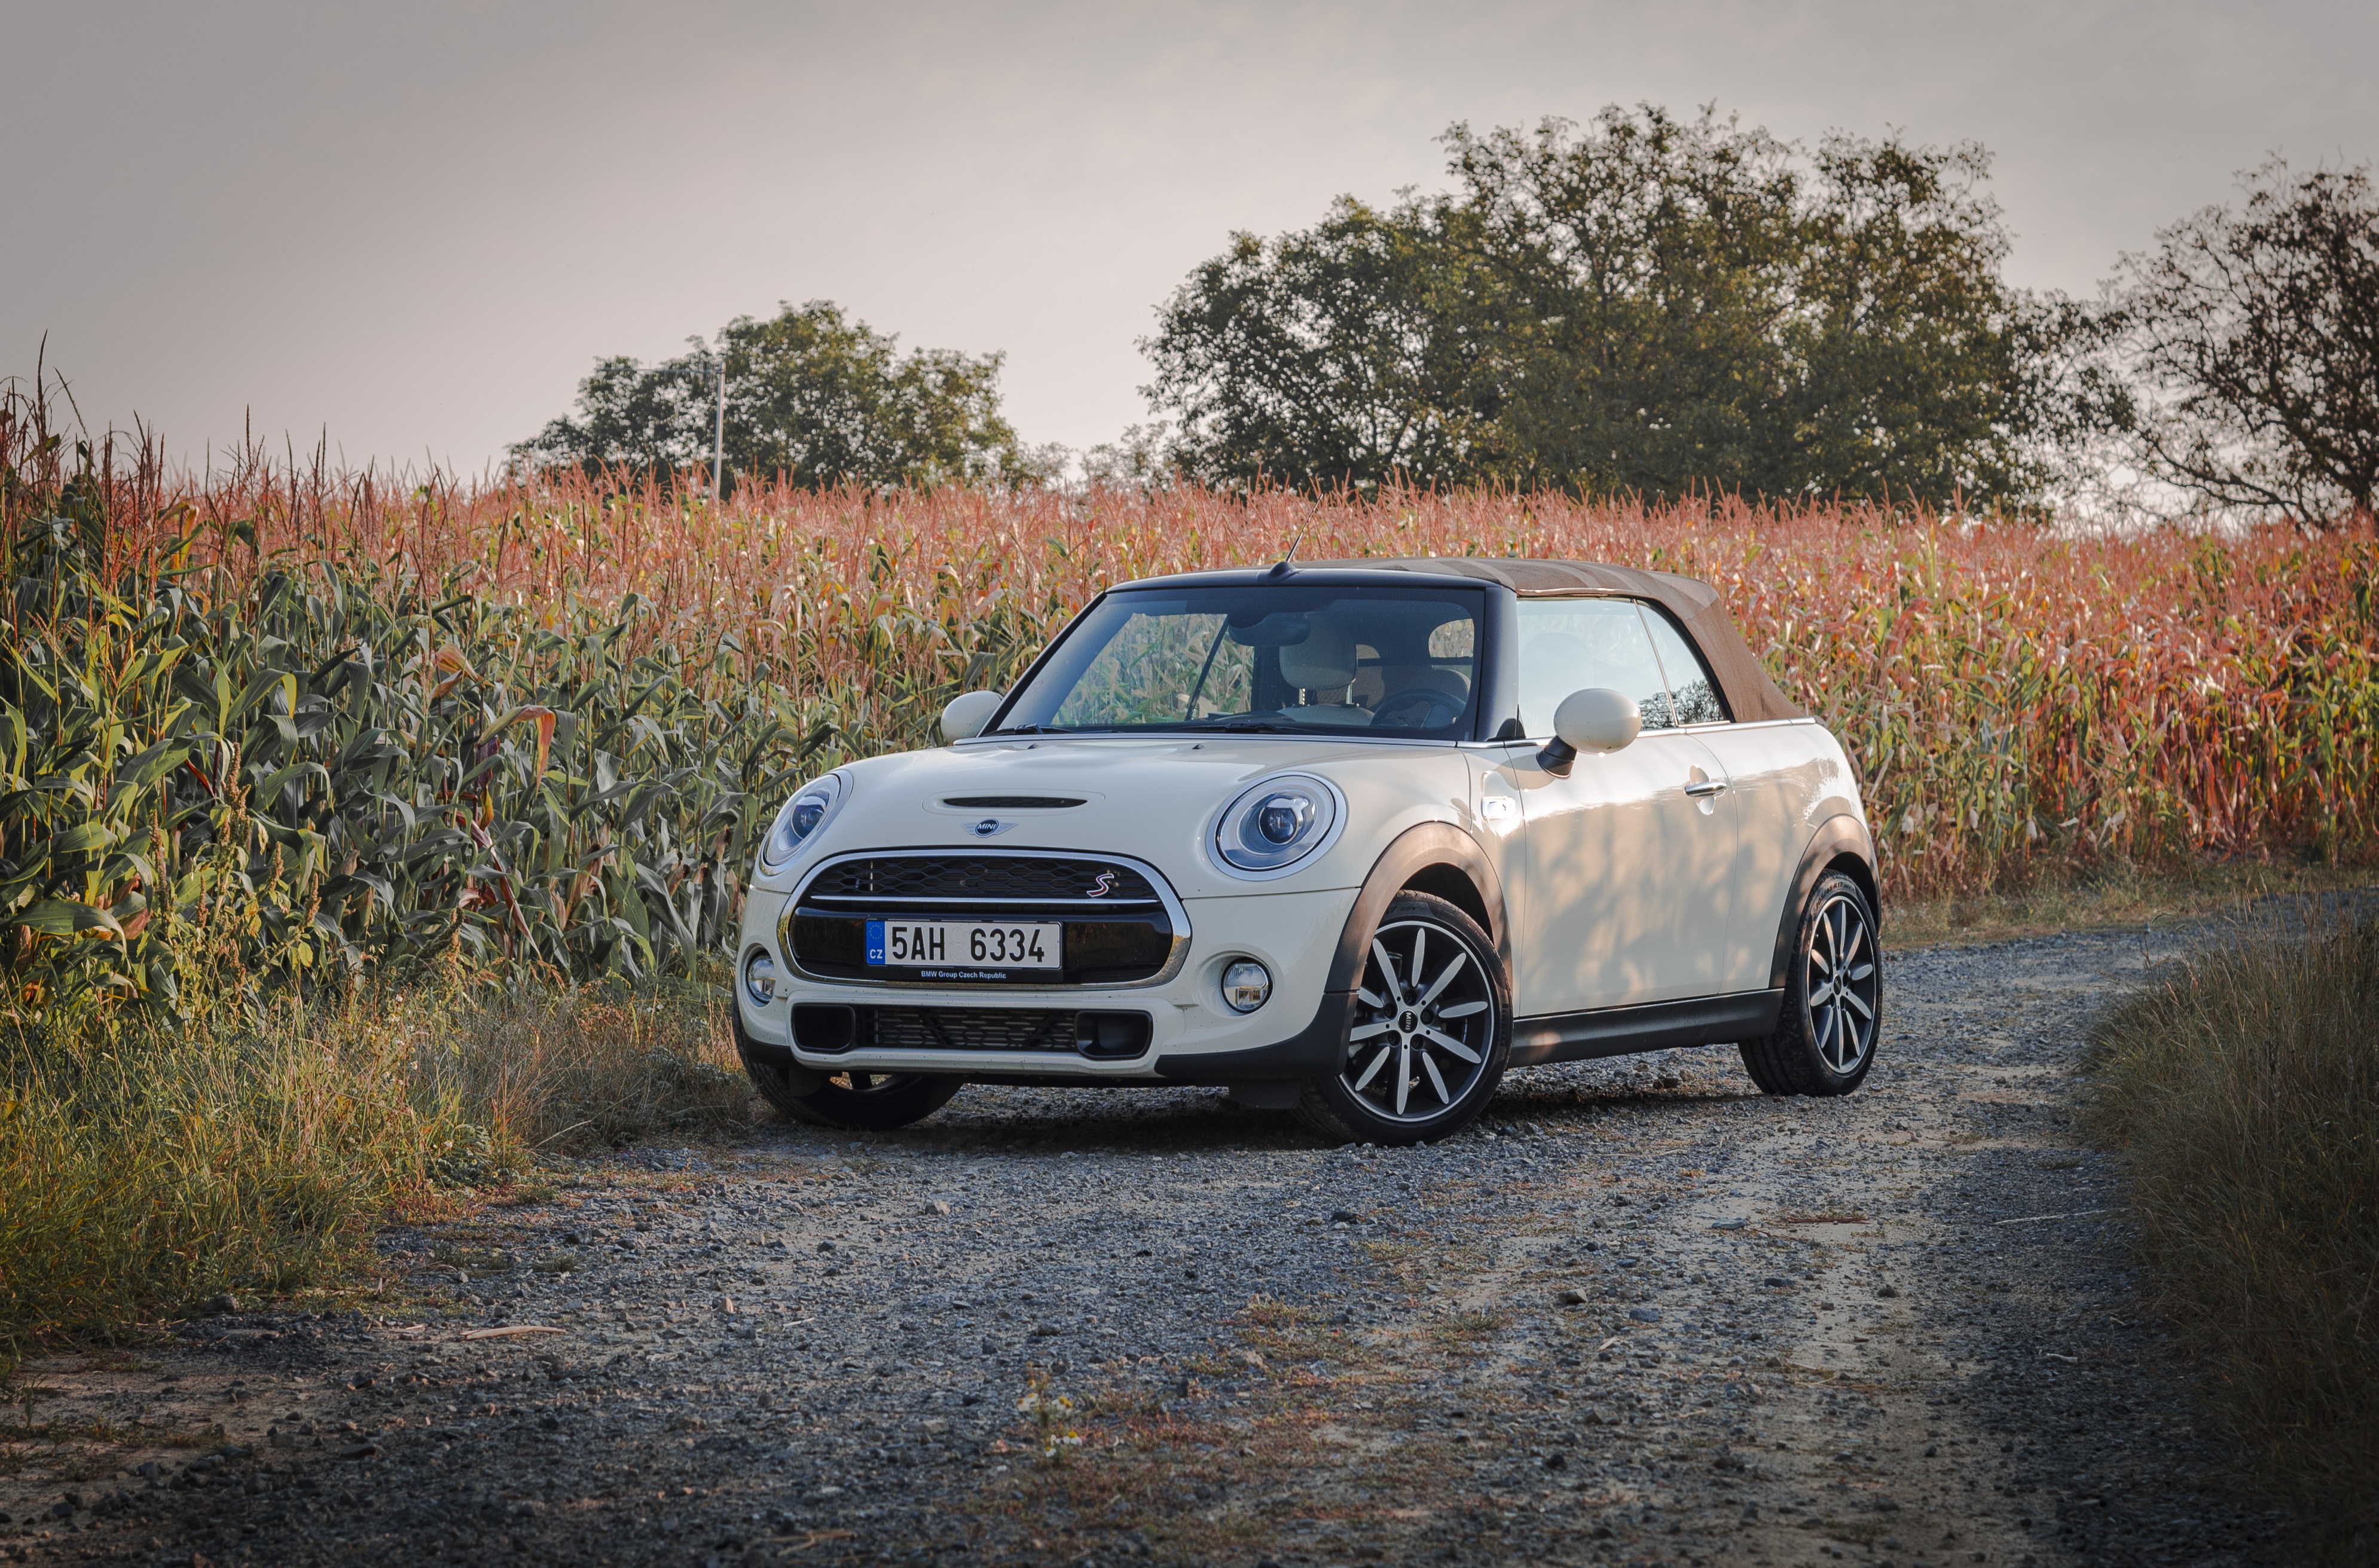
car, wheel, vehicle, auto, mini cooper, mini, convertible, minicooper, filed, ountry side, city car, land vehicle, automobile make, automotive exterior, automotive design, subcompact car, compact sport utility vehicle